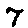
Label: 7